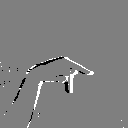
ASL letter: p